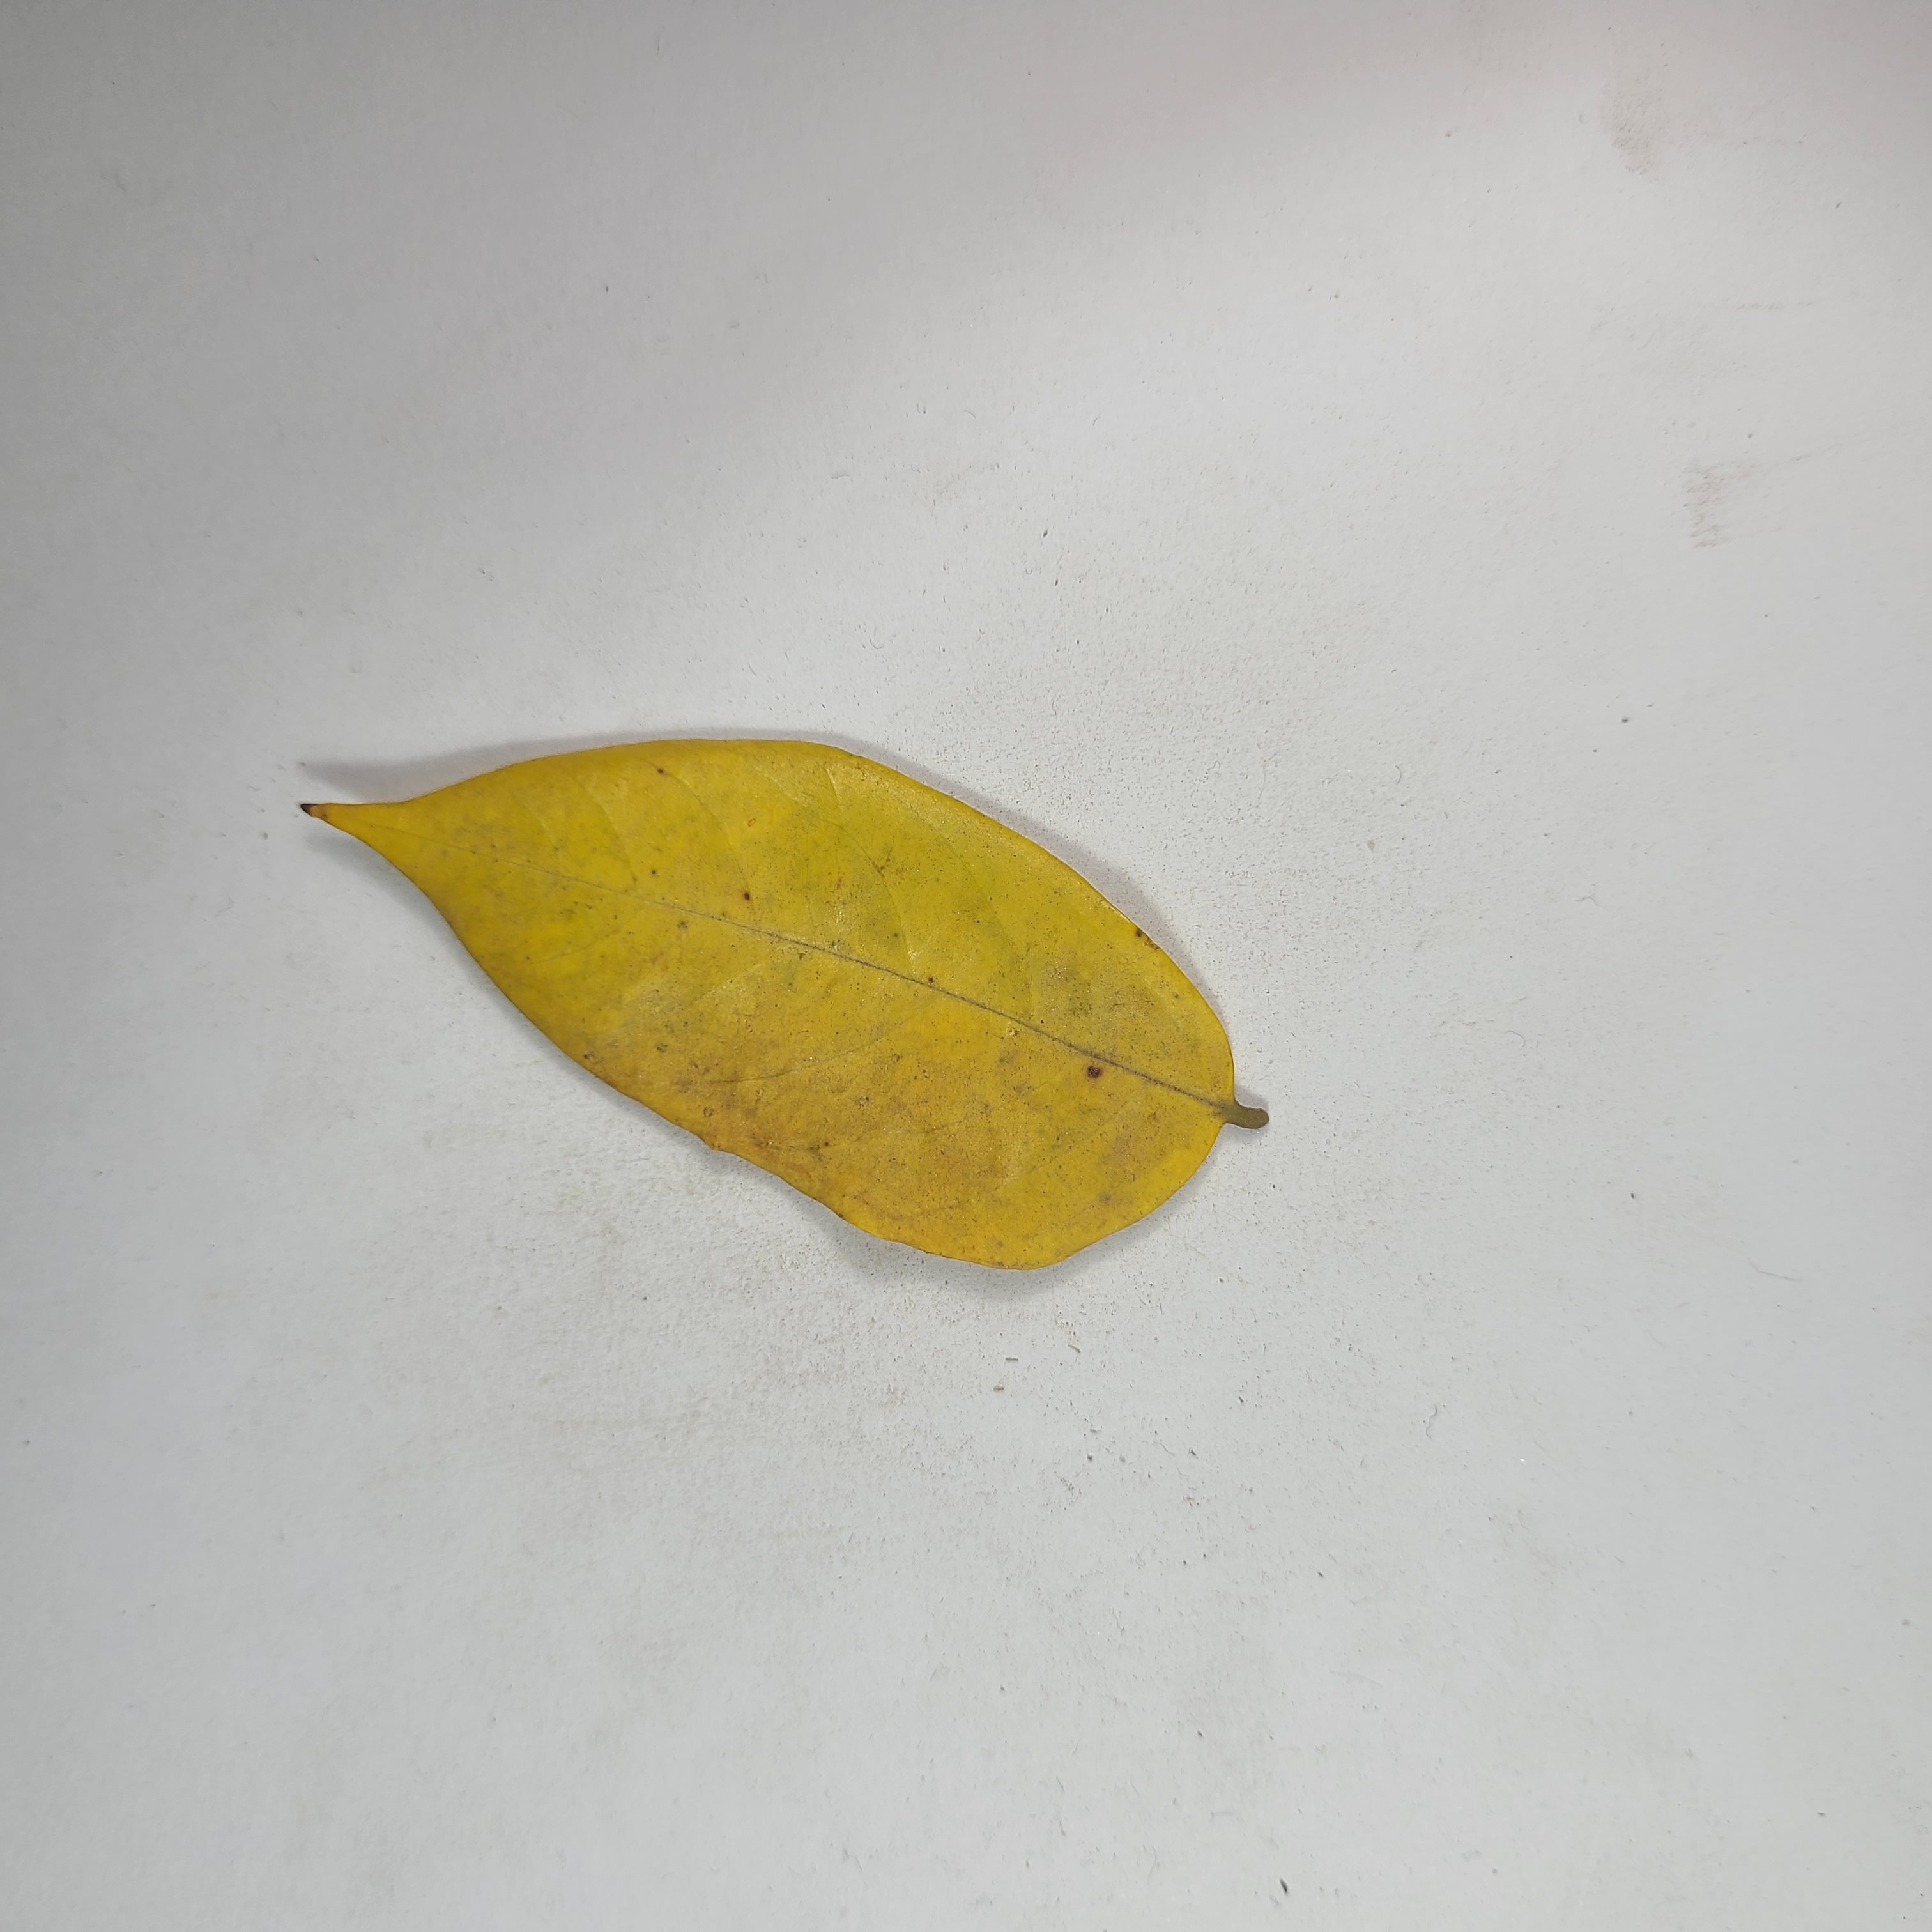
Label: Yellow Leaves